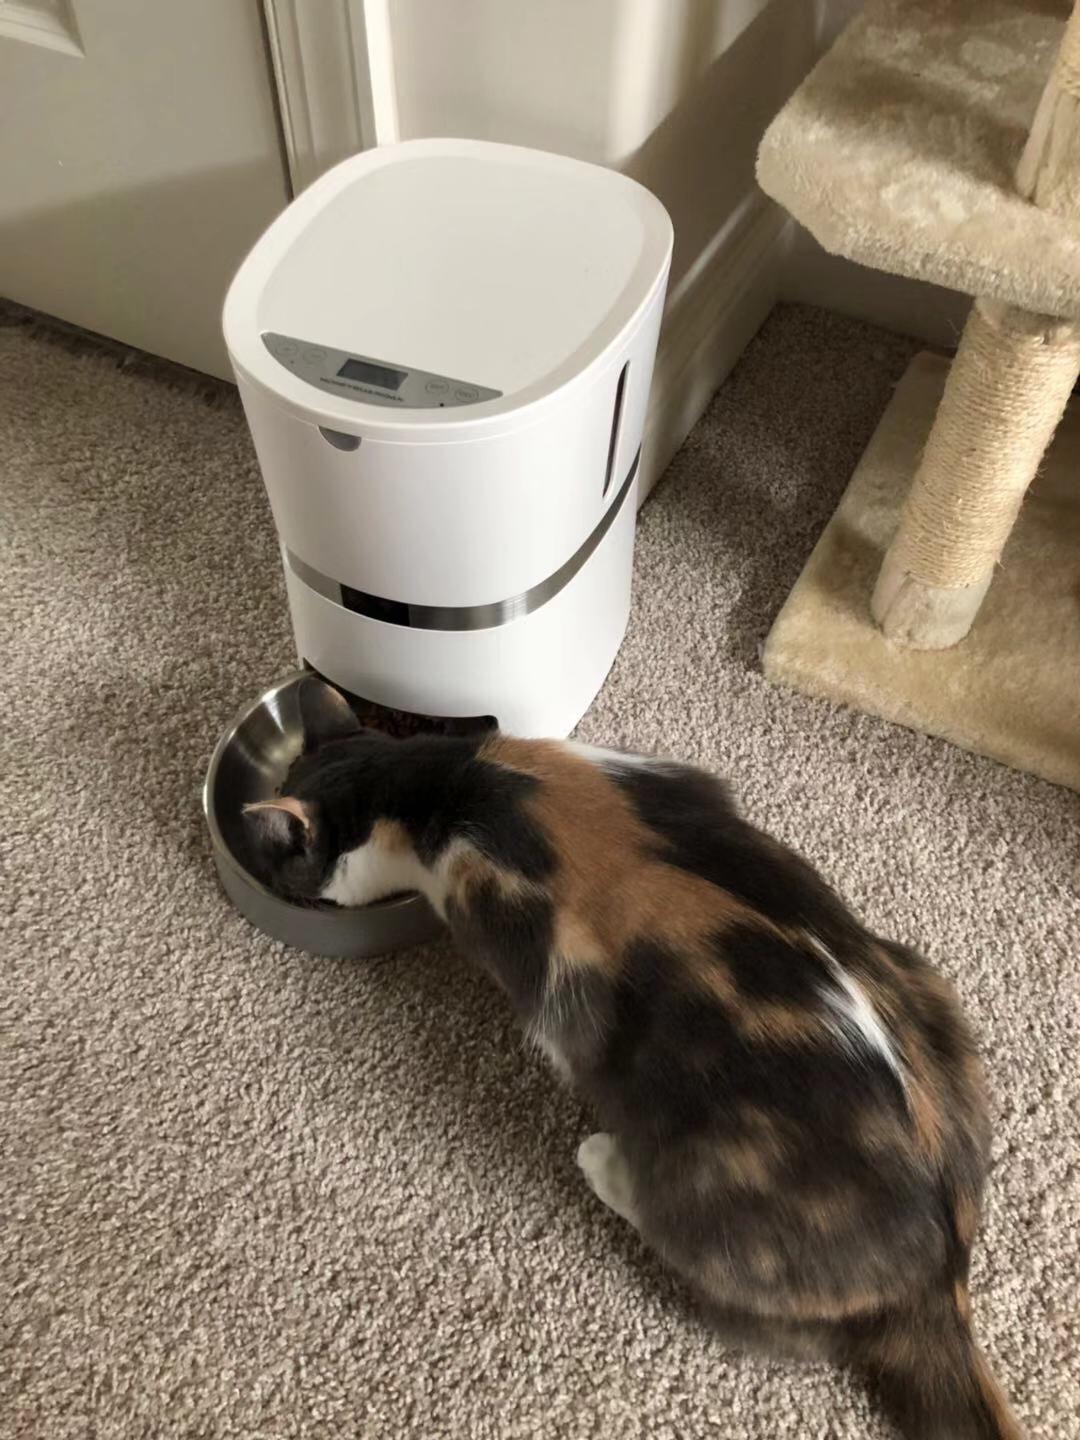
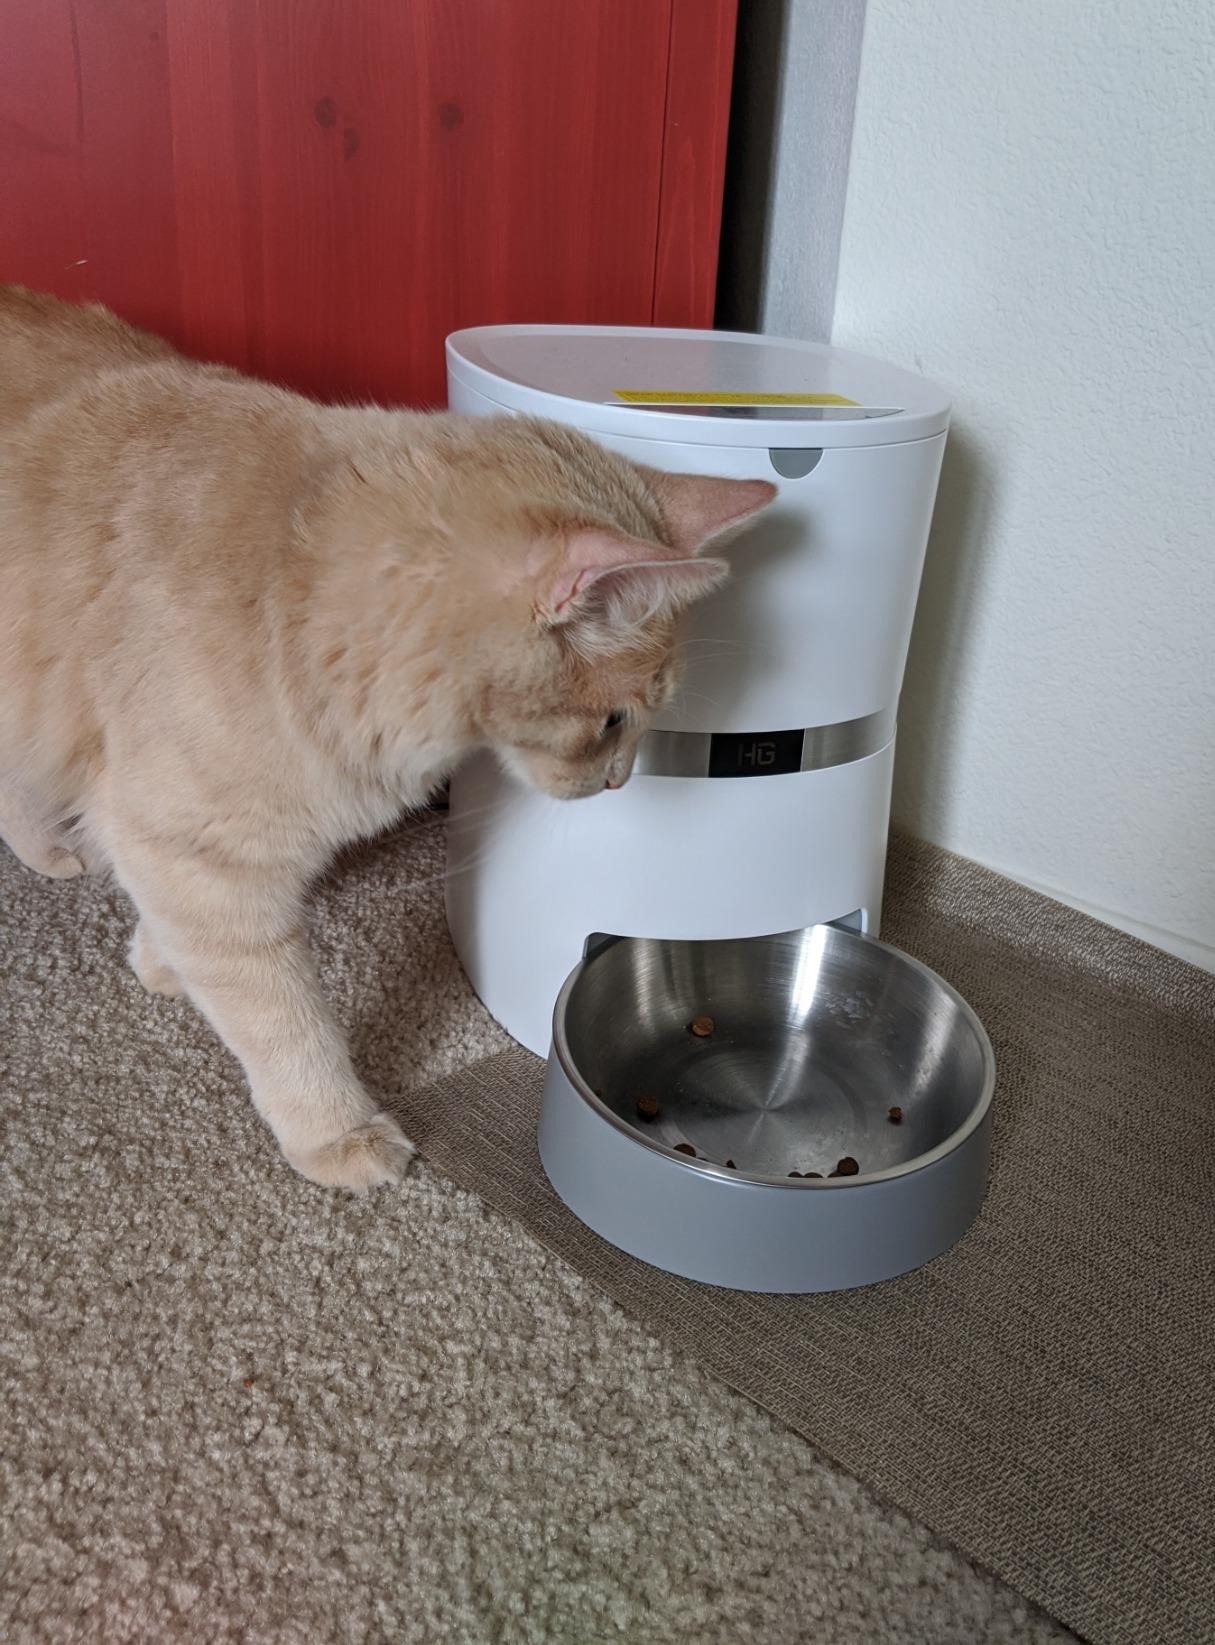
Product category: items_feeder
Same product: yes